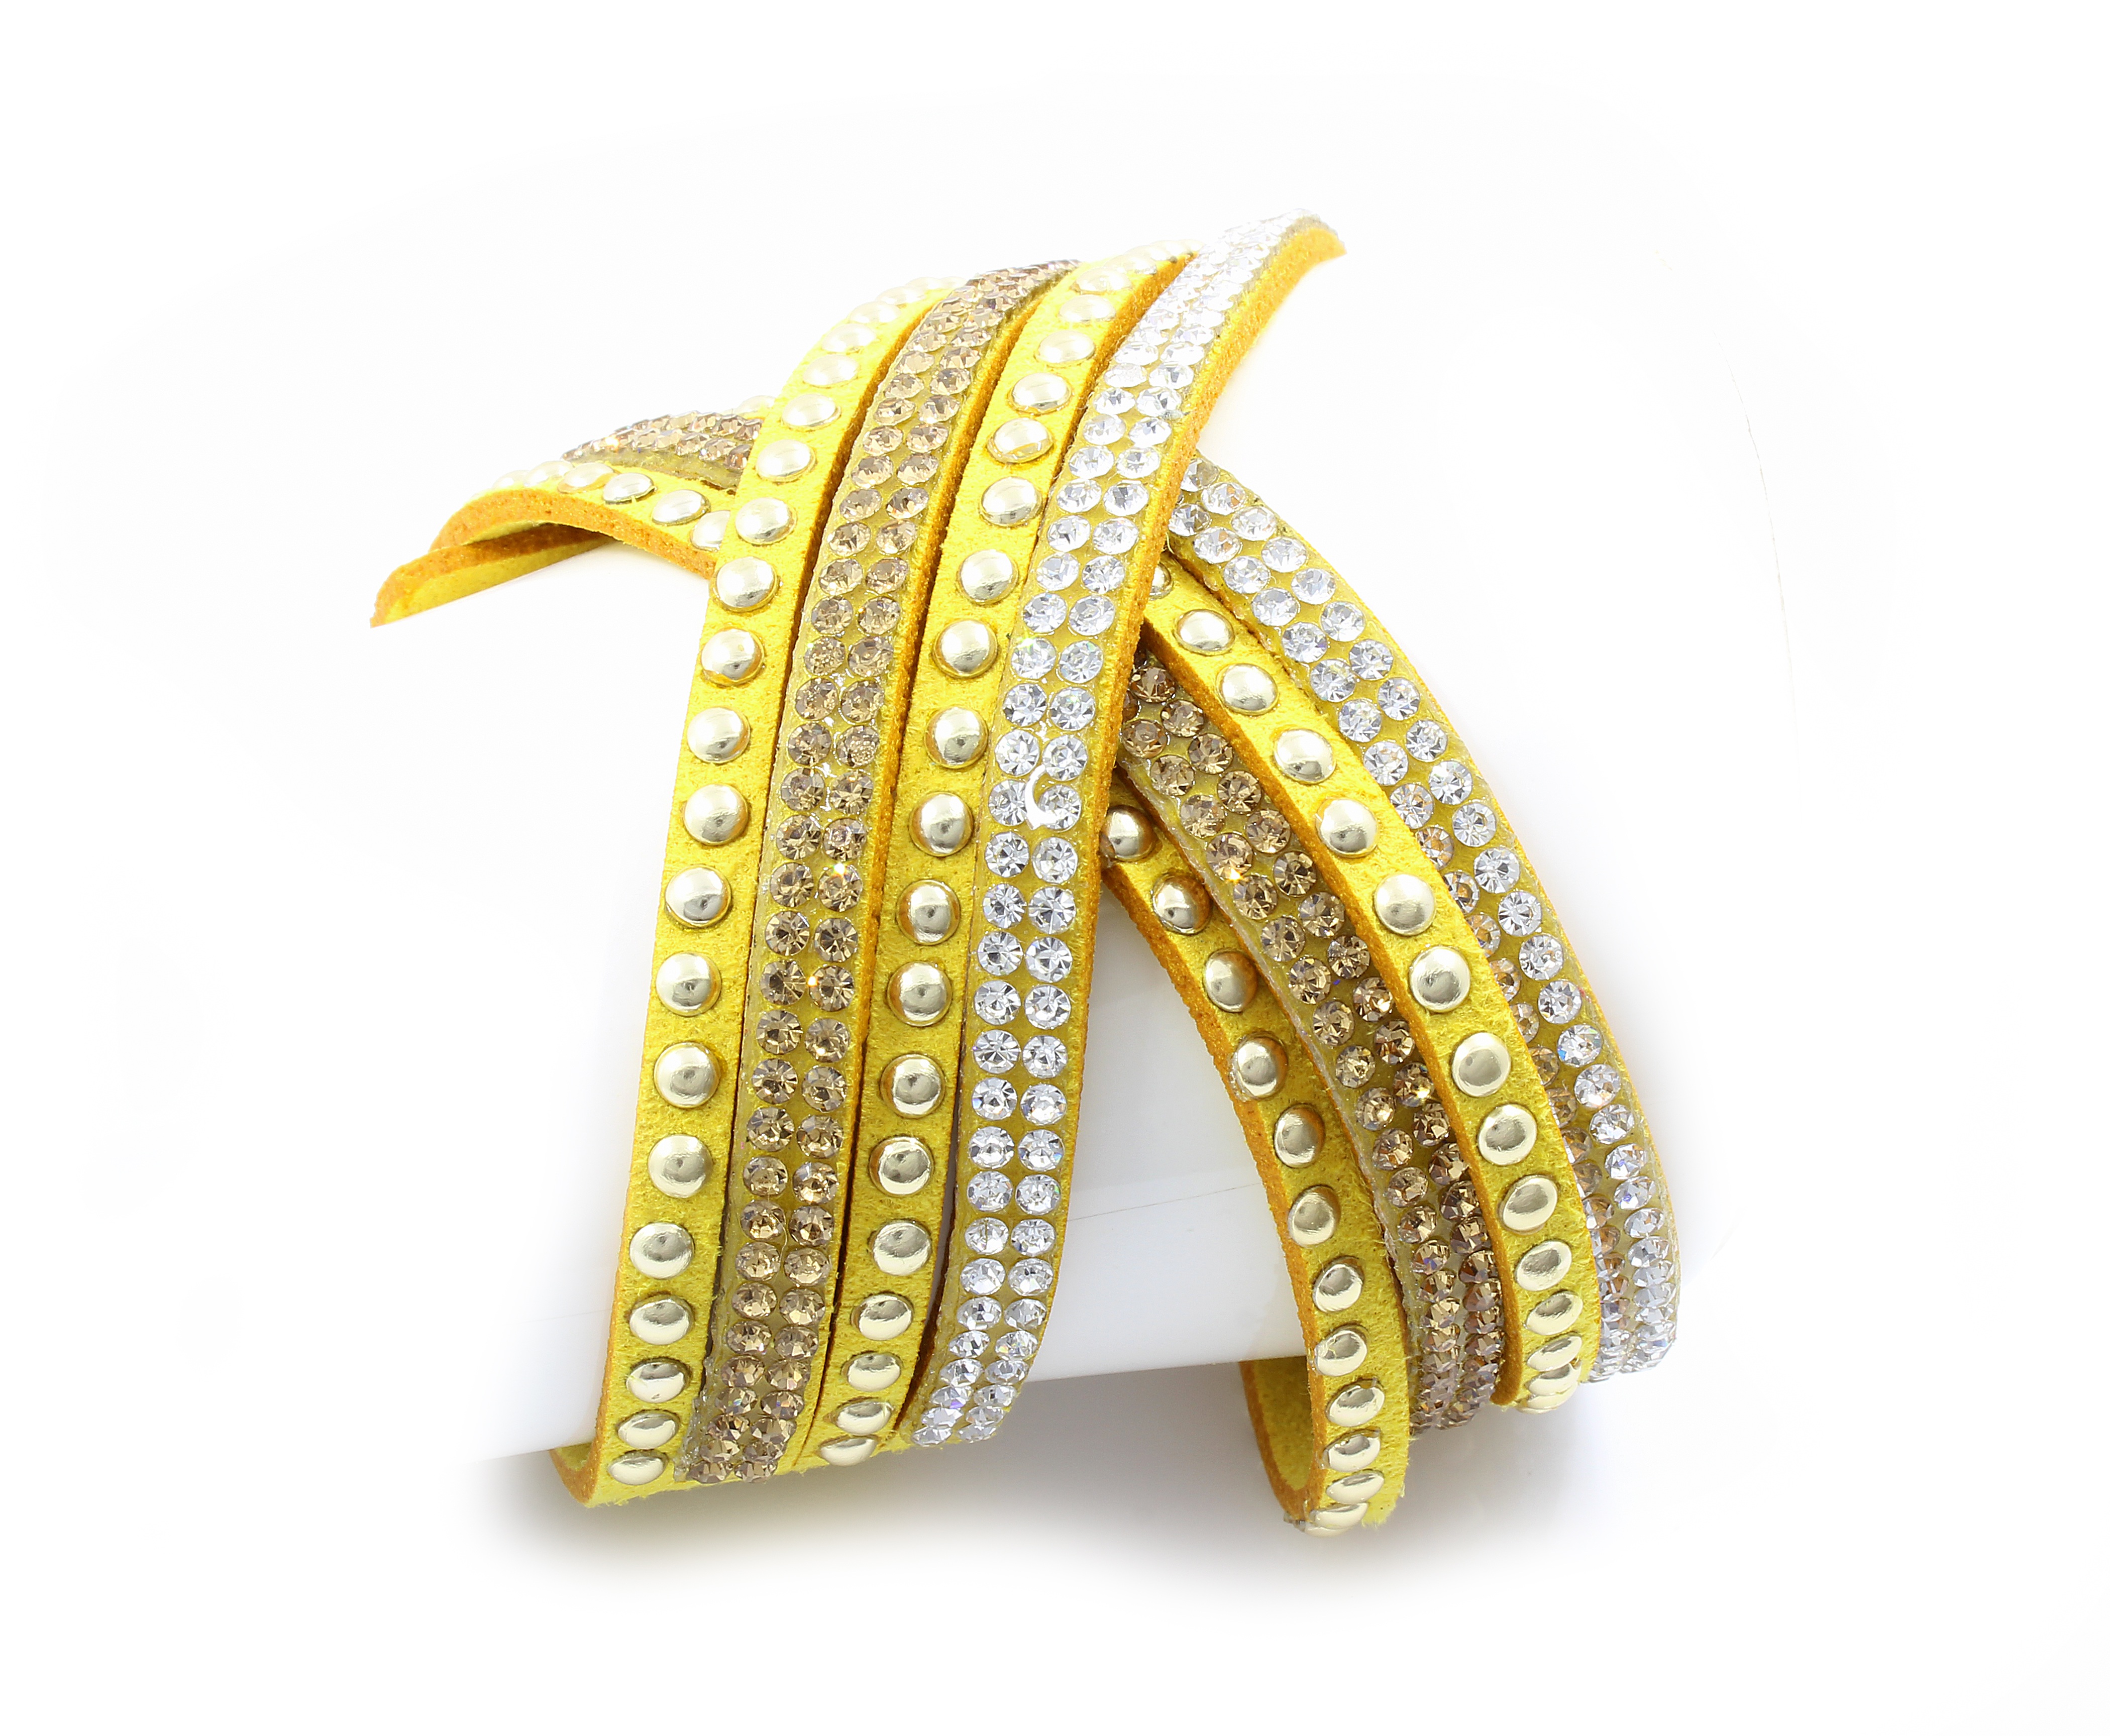
hand, white, isolated, steel, gift, decoration, banner, metal, studio, fashion, yellow, merchandise, modern, jewelry, sparkle, bangle, bracelet, jewellery, jewel, punk, background, luxury, gold, women, silver, mens, beauty, joy, commercial, trade, iron, sale, elegance, pleasure, stainless, charm, brightness, jeweler, purchase, fashion accessory